Bill Prietzel

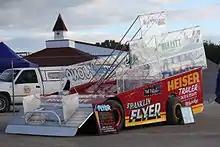
Prietzel's "Franklin Flyer" dirt late model

Prietzel began racing in 1973, primarily on dirt tracks. His most well-known dirt track accomplishment was winning the 1977 sportsman track championship at Hales Corners Speedway. He built a late model for an open rules show that was nicknamed the Franklin Flyer; the car featured large wings and it set the track record at Hales Corners.